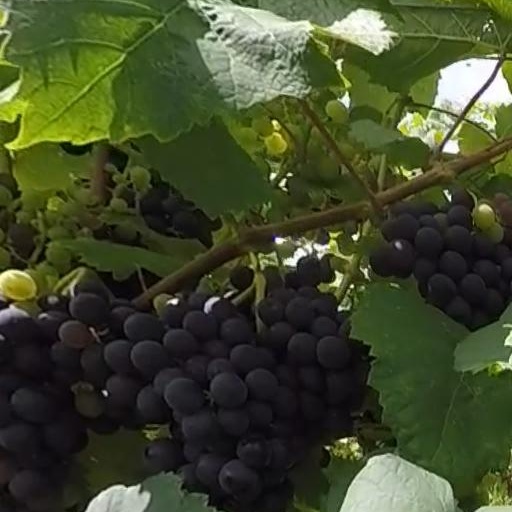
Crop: grape